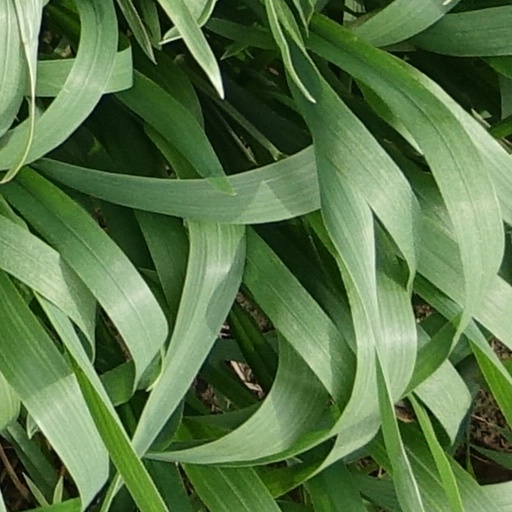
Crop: wheat